Kōshien Hotel

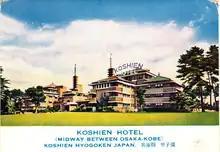
Koshien Hotel, “midway between Osaka-Kobe”, c. 1930, designed by Arata Endo

The was a Mayan Revival-style hotel in Nishinomiya, Hyōgo, Japan, constructed by Arata Endo, a disciple of Frank Lloyd Wright. It is now used as a hall forming part of Mukogawa Women's University, and is known as the .